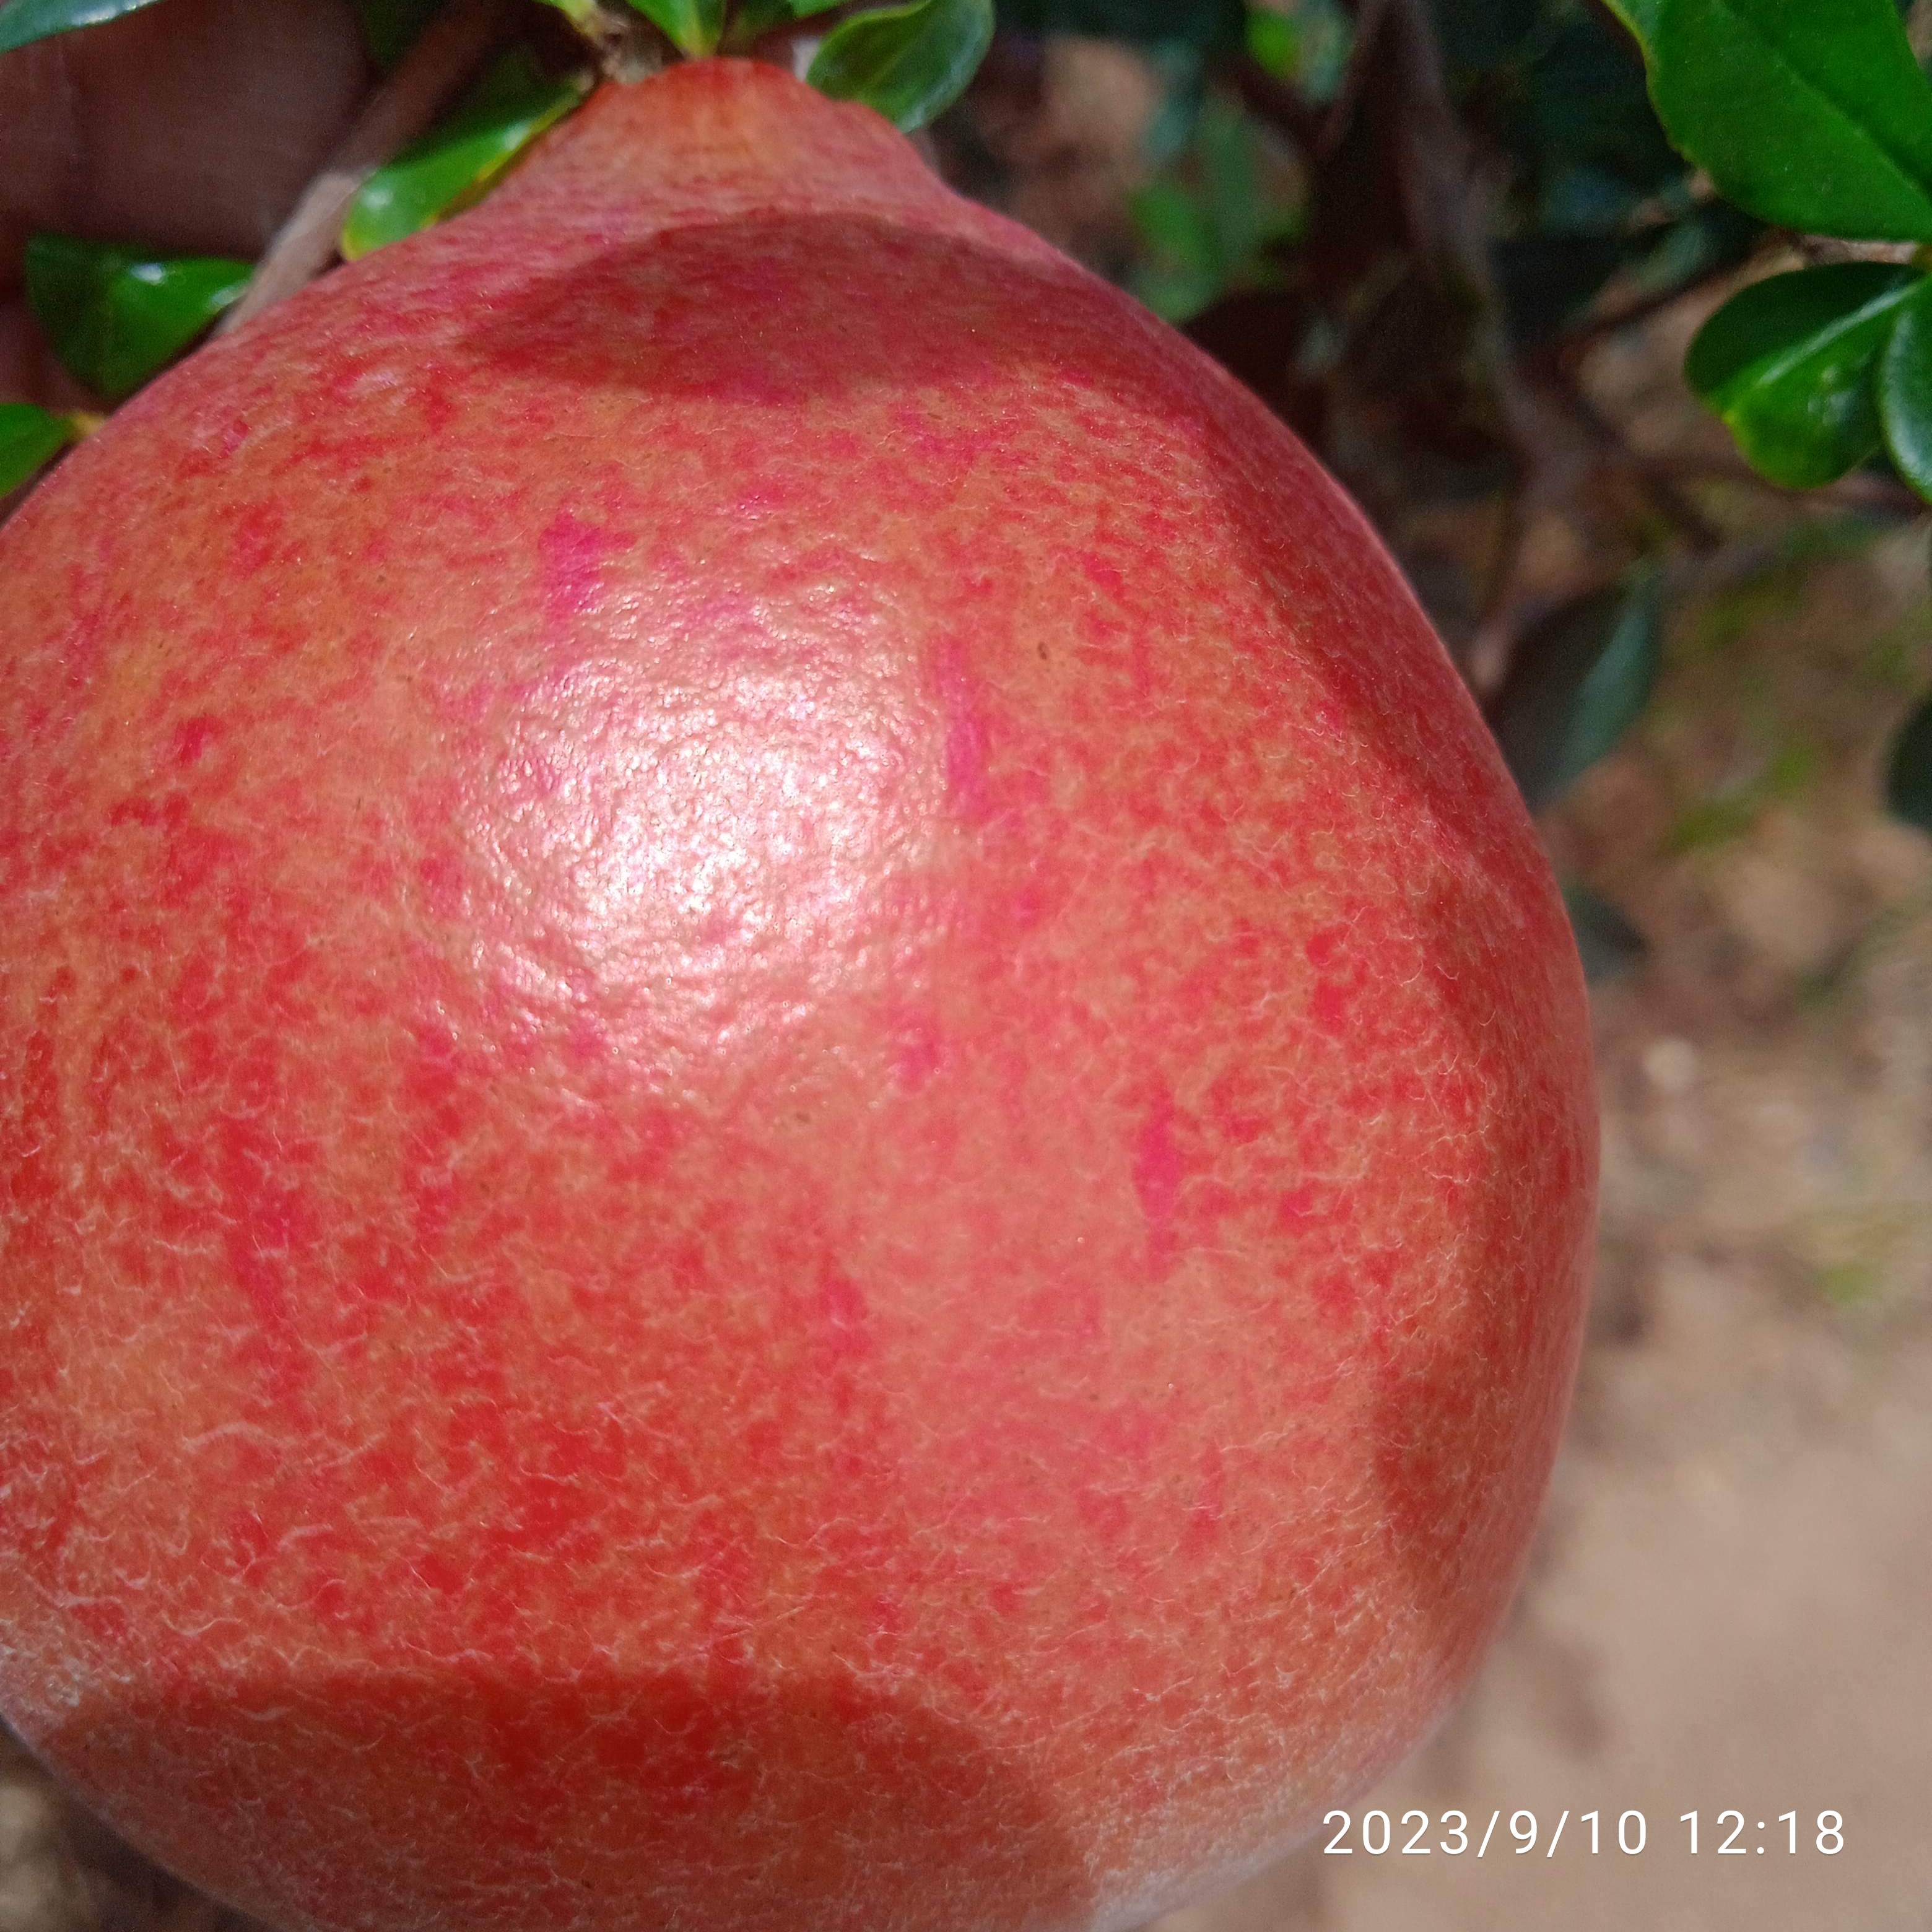
Label: Healthy